Alamo Crossing, Arizona

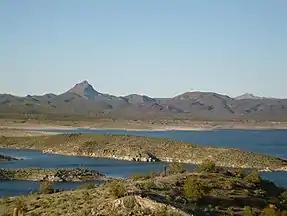
Alamo Lake and the Artillery Mountains

Today, the town is submerged at the bottom of Alamo Lake, with the small town of Alamo Lake, Arizona, nearby. The remains of Alamo Crossing are still intact underwater. Though almost untouched for 50 years, it was "one of the best preserved ghost towns in the state of Arizona" before it was flooded; the town road still exists, leading into the water.